Loitering munition

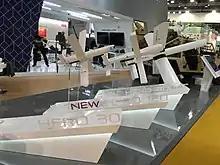
Loitering Munitions HERO (UVision Air Ltd, Israel), DSEI 2019, London.

In response to the first generation of fixed-installation surface-to-air missiles (SAMs) such as S-75 and S-125, the U.S. military developed SEAD doctrine and Wild Weasel weapons, including anti-radiation missiles (ARMs) such as AGM-45 Shrike. The Soviet Union countered with mobile SAMs such as 2K12 Kub and intermittent use of radar. In Israel's 1982 Operation Mole Cricket 19, UAVs and air-launched Samson decoys were used over suspected SAM areas to saturate enemy SAMs and to bait them to activate their radar systems, which were then attacked by ARMs.